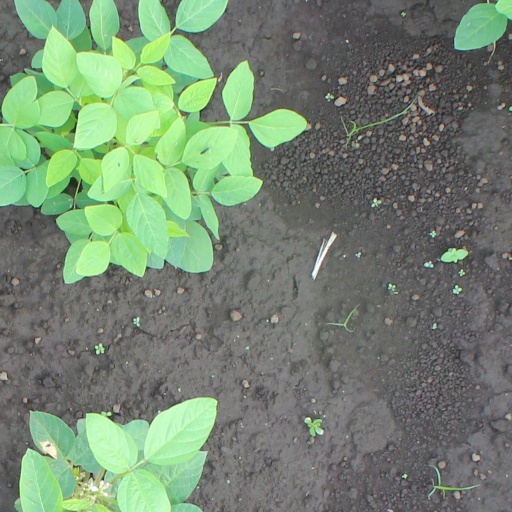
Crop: soybean